Describe the emotion expressed in this image:  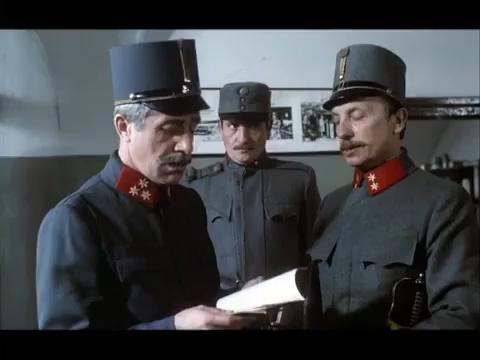
This person displays Fear, valence and arousal with low intensity.